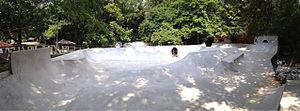
Conne Island est une salle de concert et un centre culturel agrémenté d'un skatepark en extérieur et arboré. Il est situé à Leipzig-Connewitz au sud de Leipzig en Saxe, Allemagne.